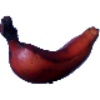
Label: Banana Red 1